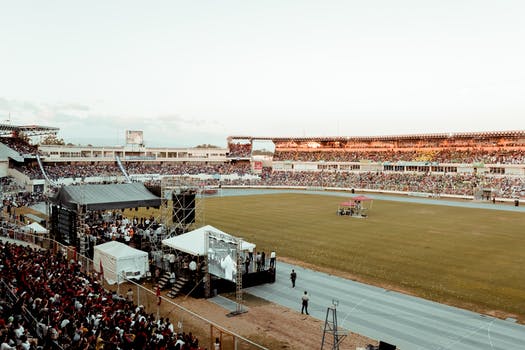
Label: No Watermark